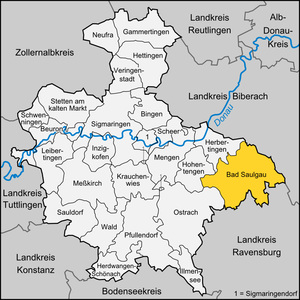
Bad Saulgau
Kort
Bad Saulgau er en kurby i detn centrale del af Oberschwaben og er den største by i Landkreis Sigmaringen. Siden 1990 har Saulgau haft betegnelsen Ort mit Heilquellen- und Kurbetrieb og i 2000 tfik byen betegnelsen Bad. Bad Saulgau ligger ved turistruterne Schwäbischen Bäderstraße, Mühlenstraße Oberschwaben og Oberschwäbischen Barockstraße.